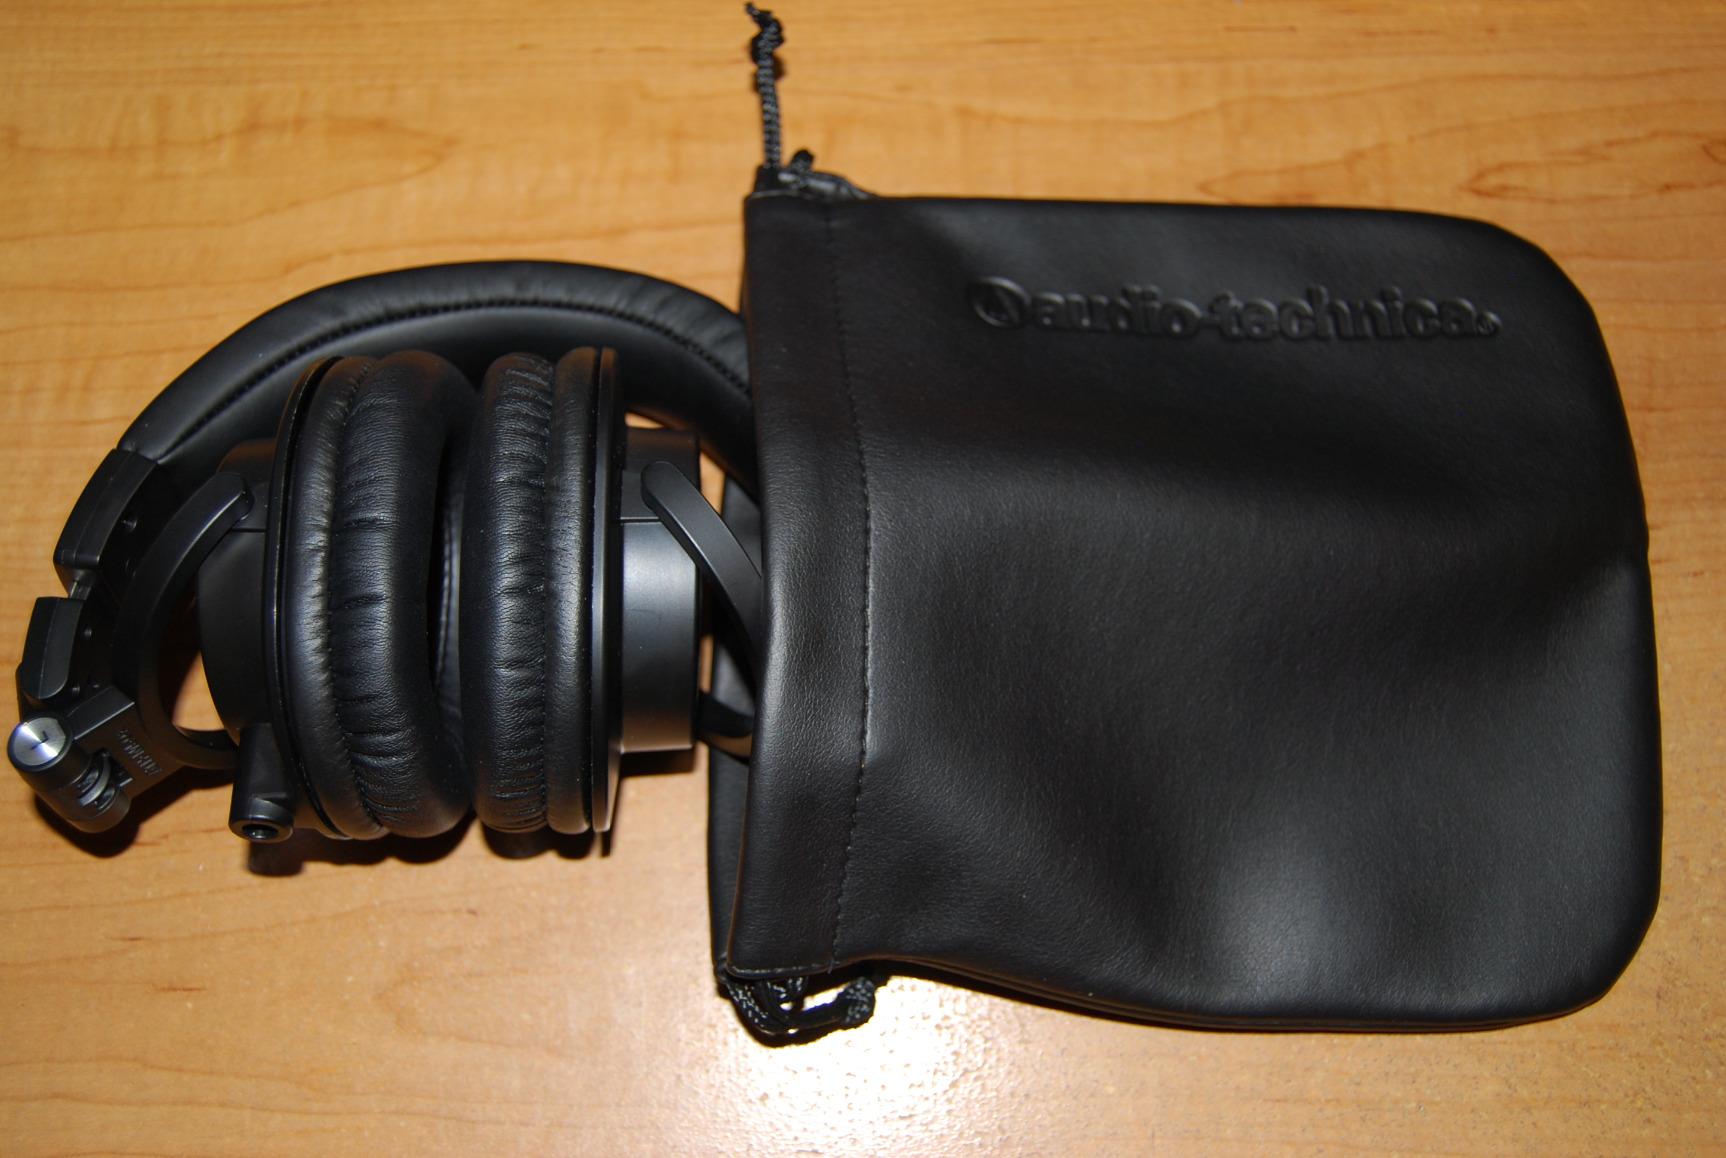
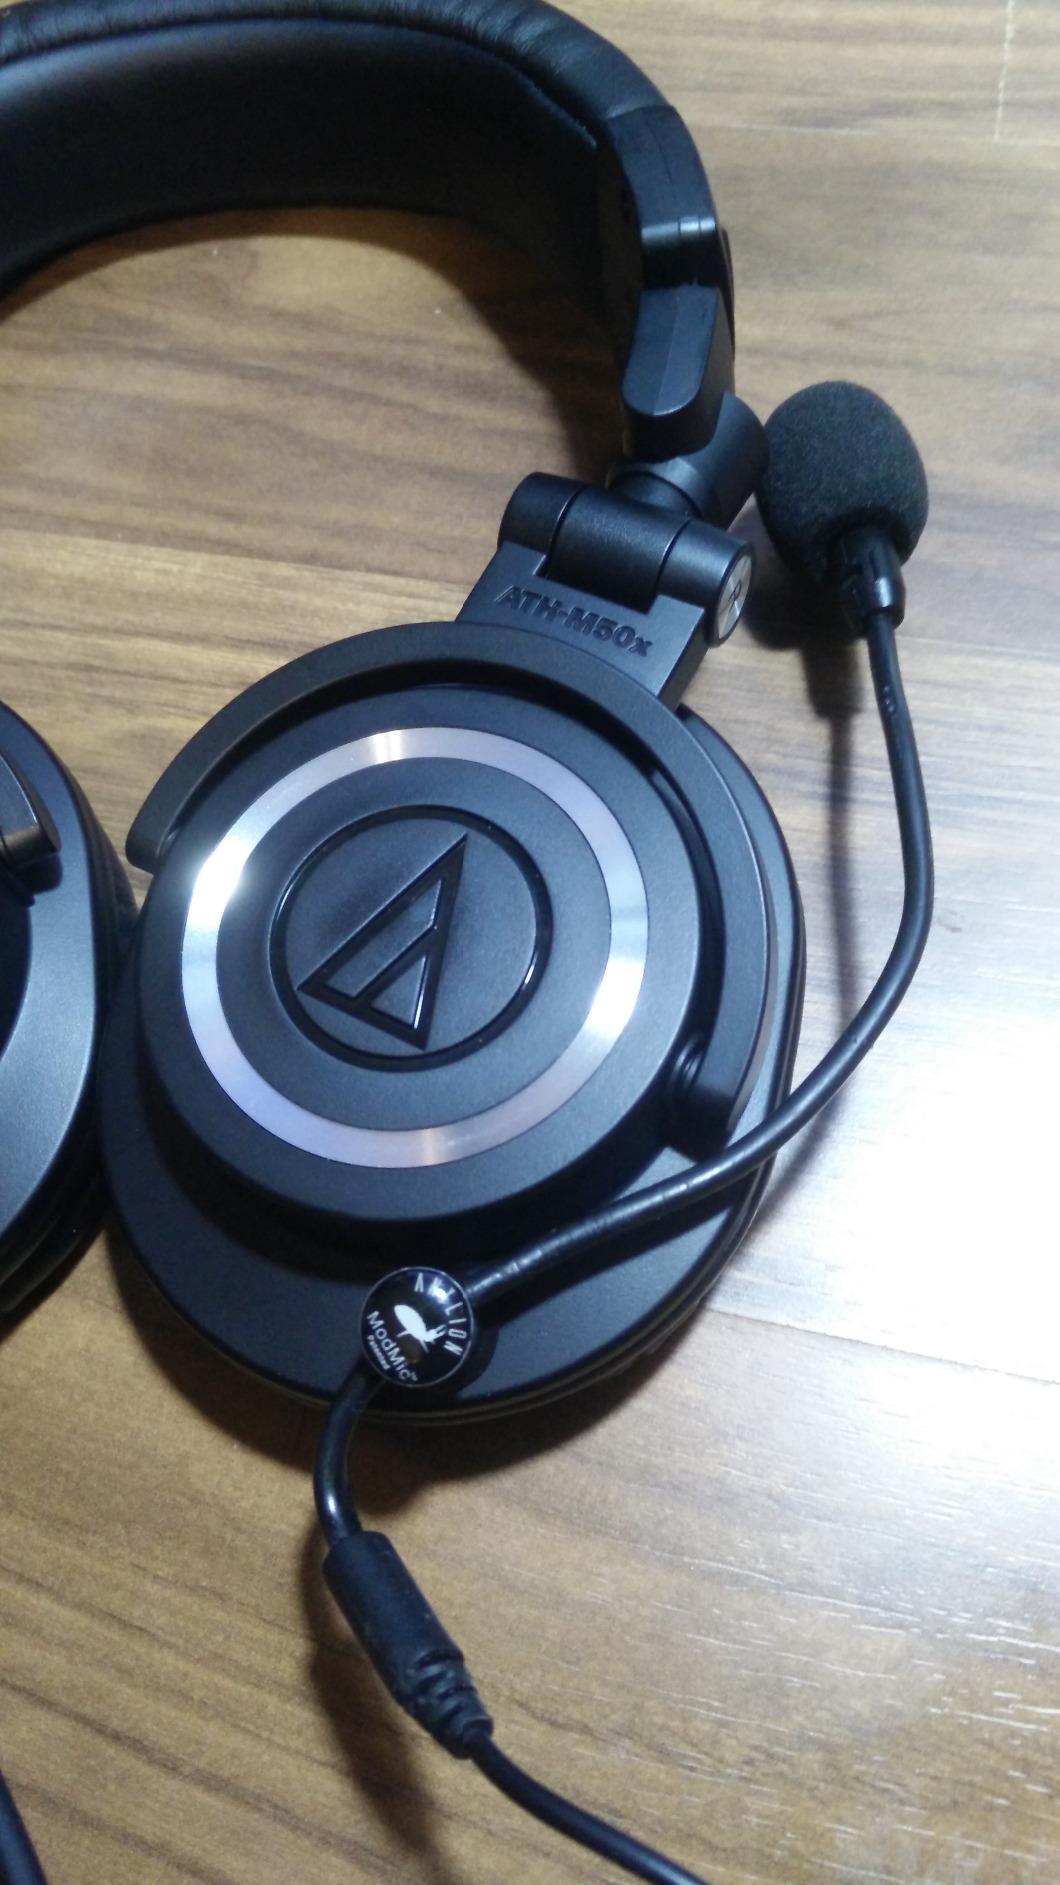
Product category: headphones
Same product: yes